Ashburton Shield

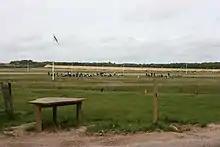
Century Range, Bisley, where the Ashburton Shield has been contested since 1890

The Ashburton Shield was presented by Lord Ashburton in 1861 for competition between the Junior Officers' Training Corps that were run within public schools. This remained the case until the 1948 merger of school cadet units into the Combined Cadet Force. The shield was first contested at the National Rifle Association's second Imperial Meeting. It was mentioned by Edward Walford in 1878 when he wrote of the Meeting, then at Wimbledon: